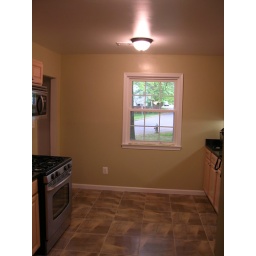
Finished &amp;quot;Baja&amp;quot; color on the window wall in the kitchen